Railway preservation in New Zealand

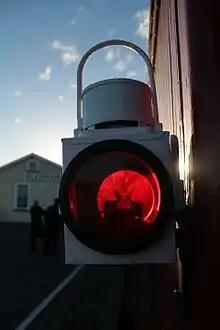
NZR Lamp on the Weka Pass Railway.

Similar works were soon started in Christchurch by the NZR&LS Canterbury Branch at their new Ferrymead Railway in Christchurch, the NZR&LS Auckland Branch at their Glenbrook Vintage Railway and the NZR&LS Wellington Branch at their Silver Stream Railway. A railway museum was established at Te Awamutu by the NZR&LS Waikato Branch. However, this period also saw the breakaway of the NZR&LS Auckland and Canterbury Branches to become the Railway Enthusiasts Society and the Canterbury Railway Society respectively, although they retained an affiliation with the NZR&LS.